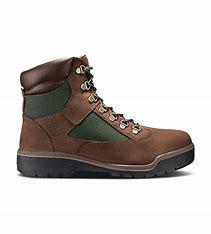
Brand: Timberland
Model: 6 Inch Field